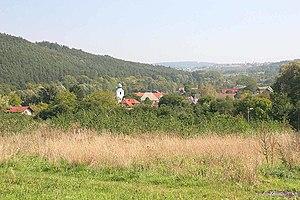
Vrbatův Kostelec est une commune du district de Chrudim, dans la région de Pardubice, en République tchèque. Sa population s'élevait à 349 habitants en 2017.